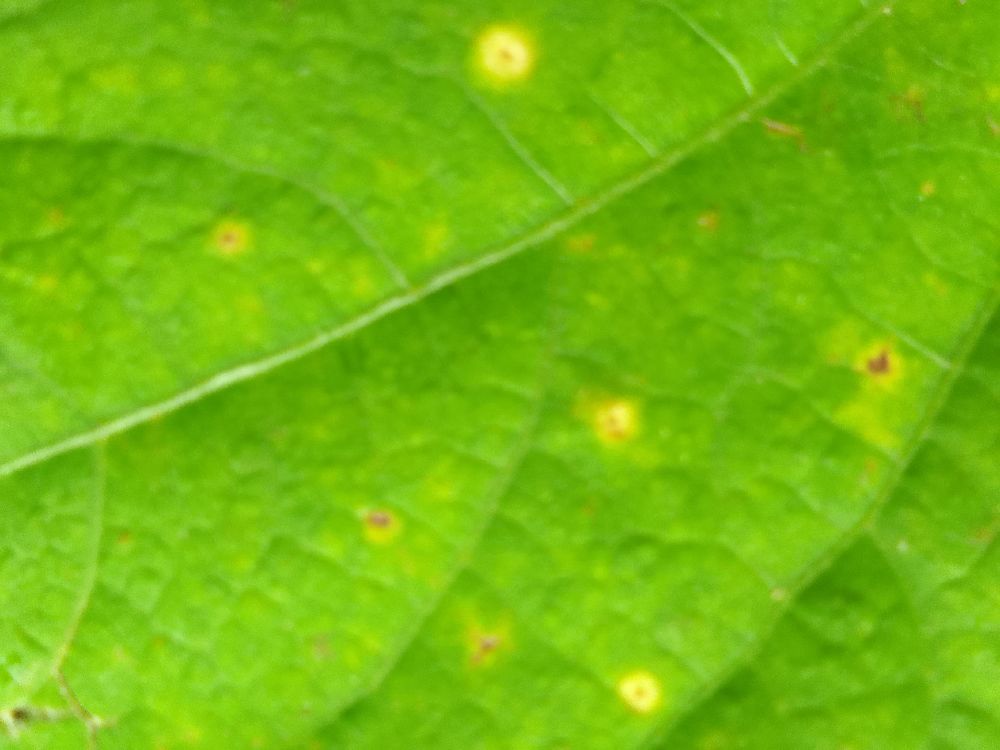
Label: rust